Patrick Burns (businessman)

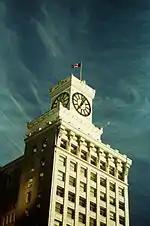
Clock tower of the Vancouver Block on Granville Street as built by Pat's brother Dominic in 1910

From the early 1900s to 1914, he was the principal meat supplier for the workers during the construction of the Grand Trunk Pacific Railway. One of the Foley, Welch and Stewart, sternwheelers, the "Skeena" was used for the express purpose of delivering Burns's beef to the railway construction camps in British Columbia.